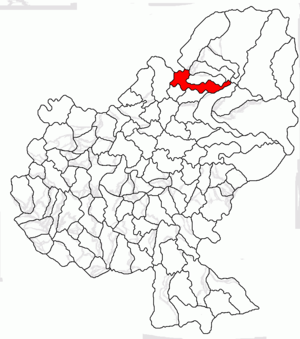
Brâncovenești est une commune roumaine du județ de Mureș, dans la région historique de Transylvanie et dans la région de développement du Centre.